Skene Memorial Library

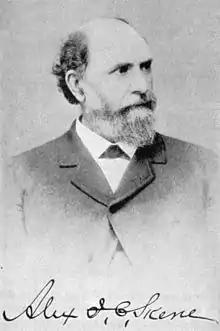
A black and white photograph of a bald man with a graying mustache and beard wearing a frock coat and tie looking to the right. It fades to almost white at the bottom, where it is signed "Alexander Skene"

The latter, a Scottish emigrant, was a pioneering gynecologist who founded the American Gynecological Society and for whom Skene's gland is named. He and his wife, Belgian-born Annette Wilhelmine Lillian Van der Wegen, built Bonnie Em, a Scottish-style castle, as their summer home on the slopes of Belleayre Mountain in nearby Highmount.